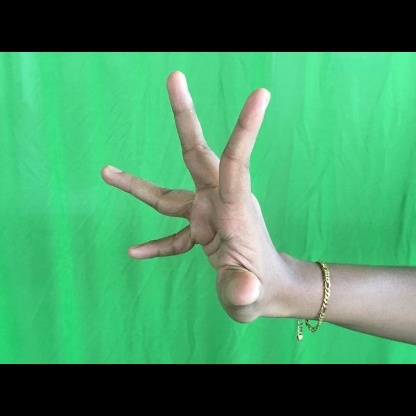
Mudra: Alapadmam